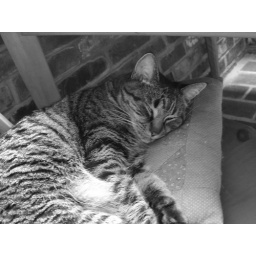
oona in black and white